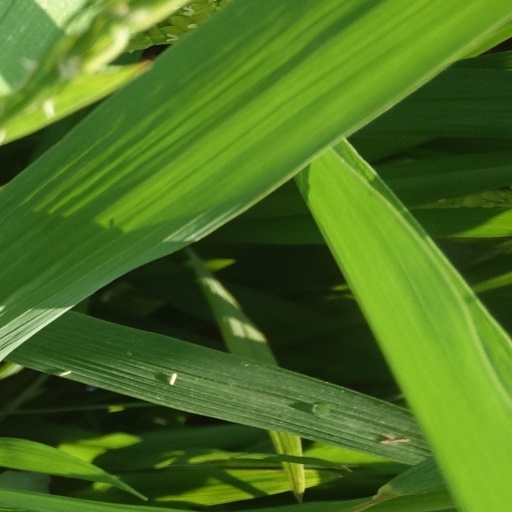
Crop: rice